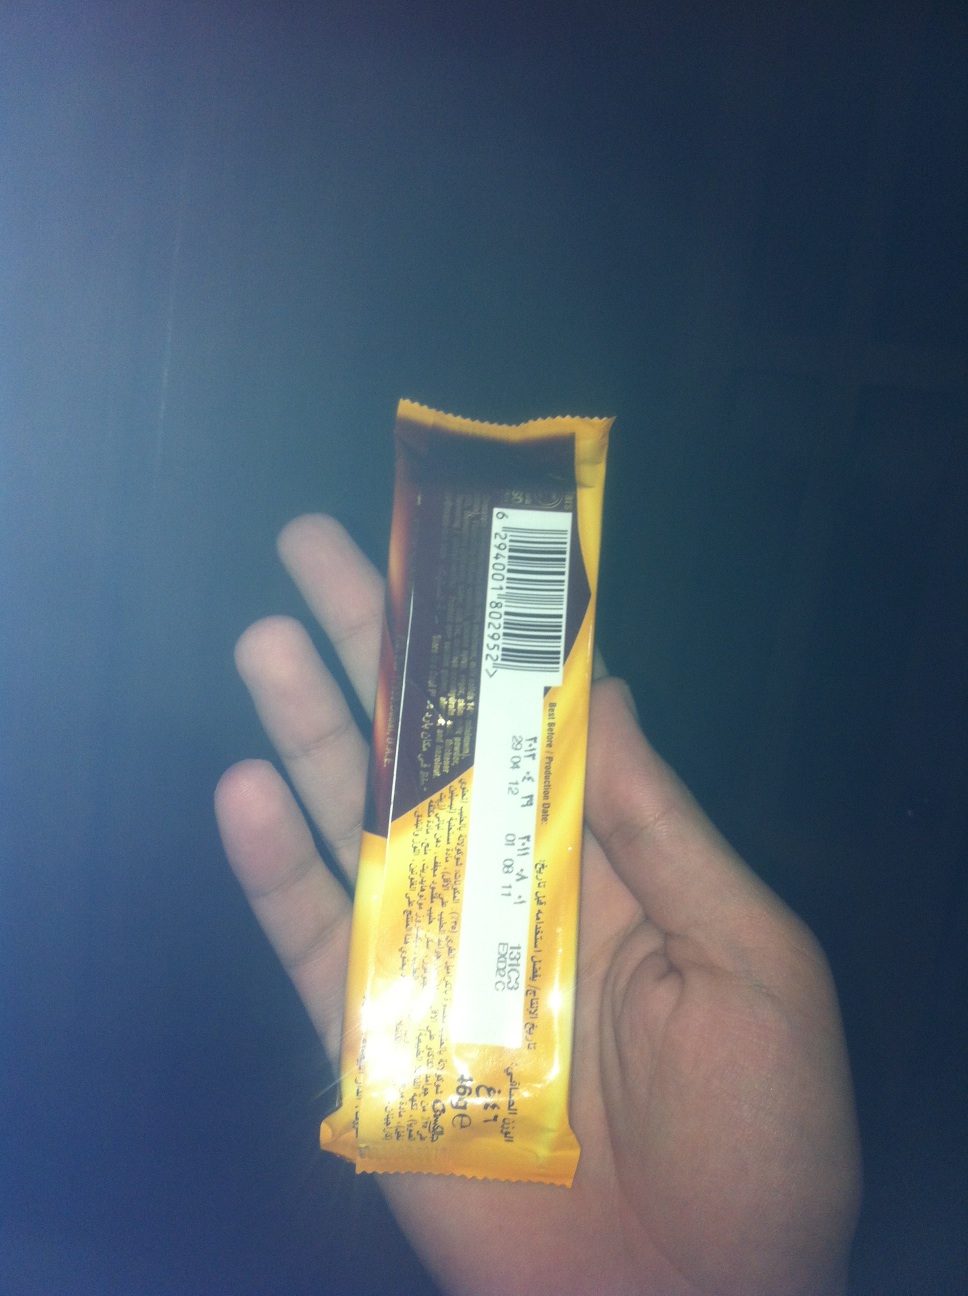Question: What is this chocolate?
Answer: unanswerable